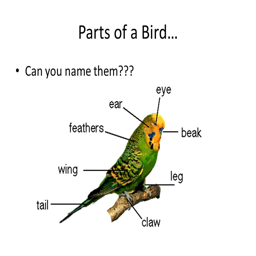
parts of a bird ... can you name them